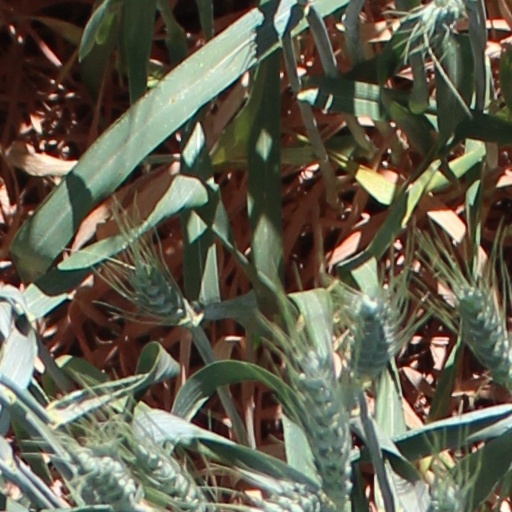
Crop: wheat